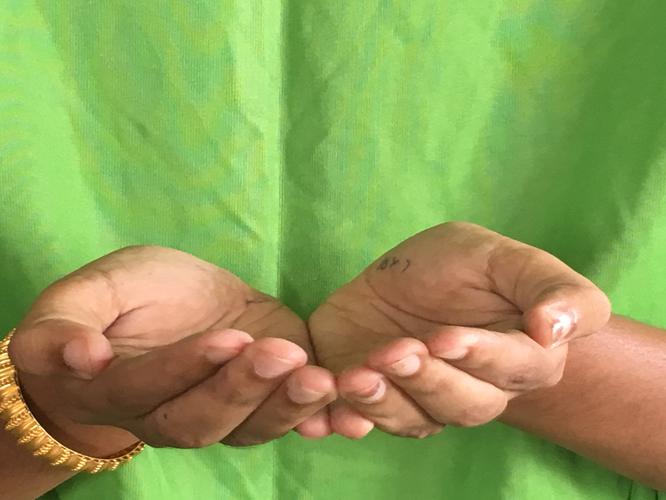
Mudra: Pushpaputa
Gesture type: double_hand